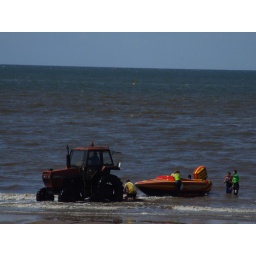
A boat being removed from the water in Hunstanton Beach.